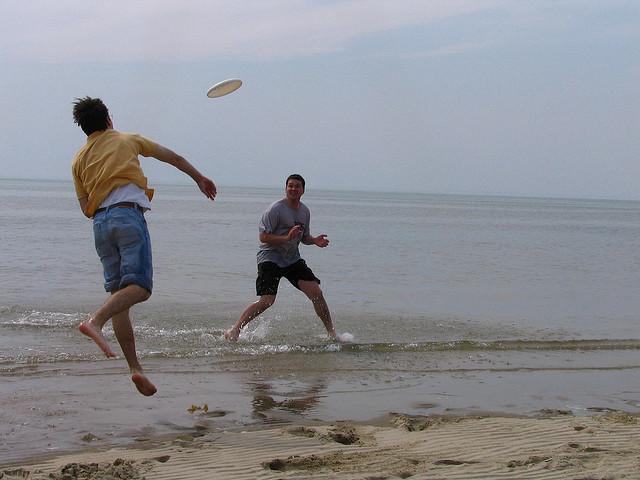
Two men running across a beach next to the ocean.